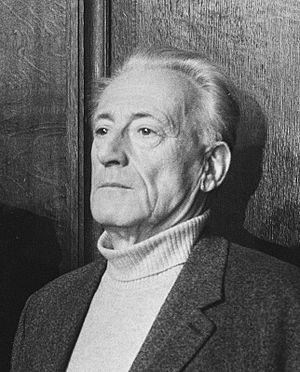
Répandu surtout dans la seconde moitié du XXᵉ siècle, le concept de « société de consommation » renvoie à l'idée d'un système économique et social fondé sur la création et la stimulation systématique d'un désir de profiter de biens de consommation et de services dans des proportions toujours plus importantes.
Le bonheur est un état ressenti comme agréable, équilibré et durable par quiconque estime être parvenu à la satisfaction de ses aspirations et désirs et éprouve alors un sentiment de plénitude et de sérénité.
Henri Lefebvre, né le 16 juin 1901 à Hagetmau et mort le 29 juin 1991 à Navarrenx, est un philosophe français. Il s'est consacré à la sociologie, la géographie et au matérialisme historique en général. Influencé par la pensée de Karl Marx, il fait partie des premiers intellectuels qui diffusent en France la connaissance du marxisme.